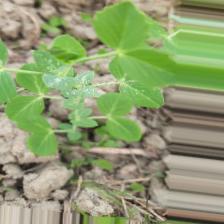
Label: Powdery Mildew